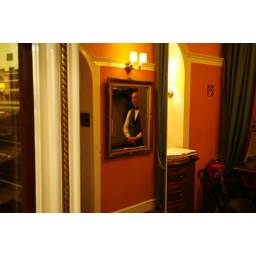
the girl in the mirror